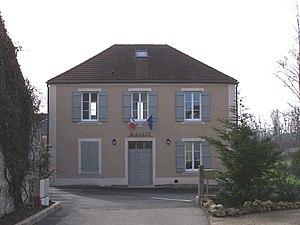
Hôtel de ville de Bourdonné (Yvelines, France)
Bourdonné est une commune française située dans le département des Yvelines en région Île-de-France.